O Dia do Galo

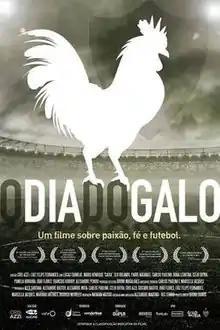

O Dia do Galo (""The Day of Galo"") is a 2014 Brazilian documentary film about the 2013 Copa Libertadores Finals. The film follows five supporters of Brazilian football club Atlético Mineiro in the day of the final match of the competition. It was released in Brazilian theatres on 24 July 2015.